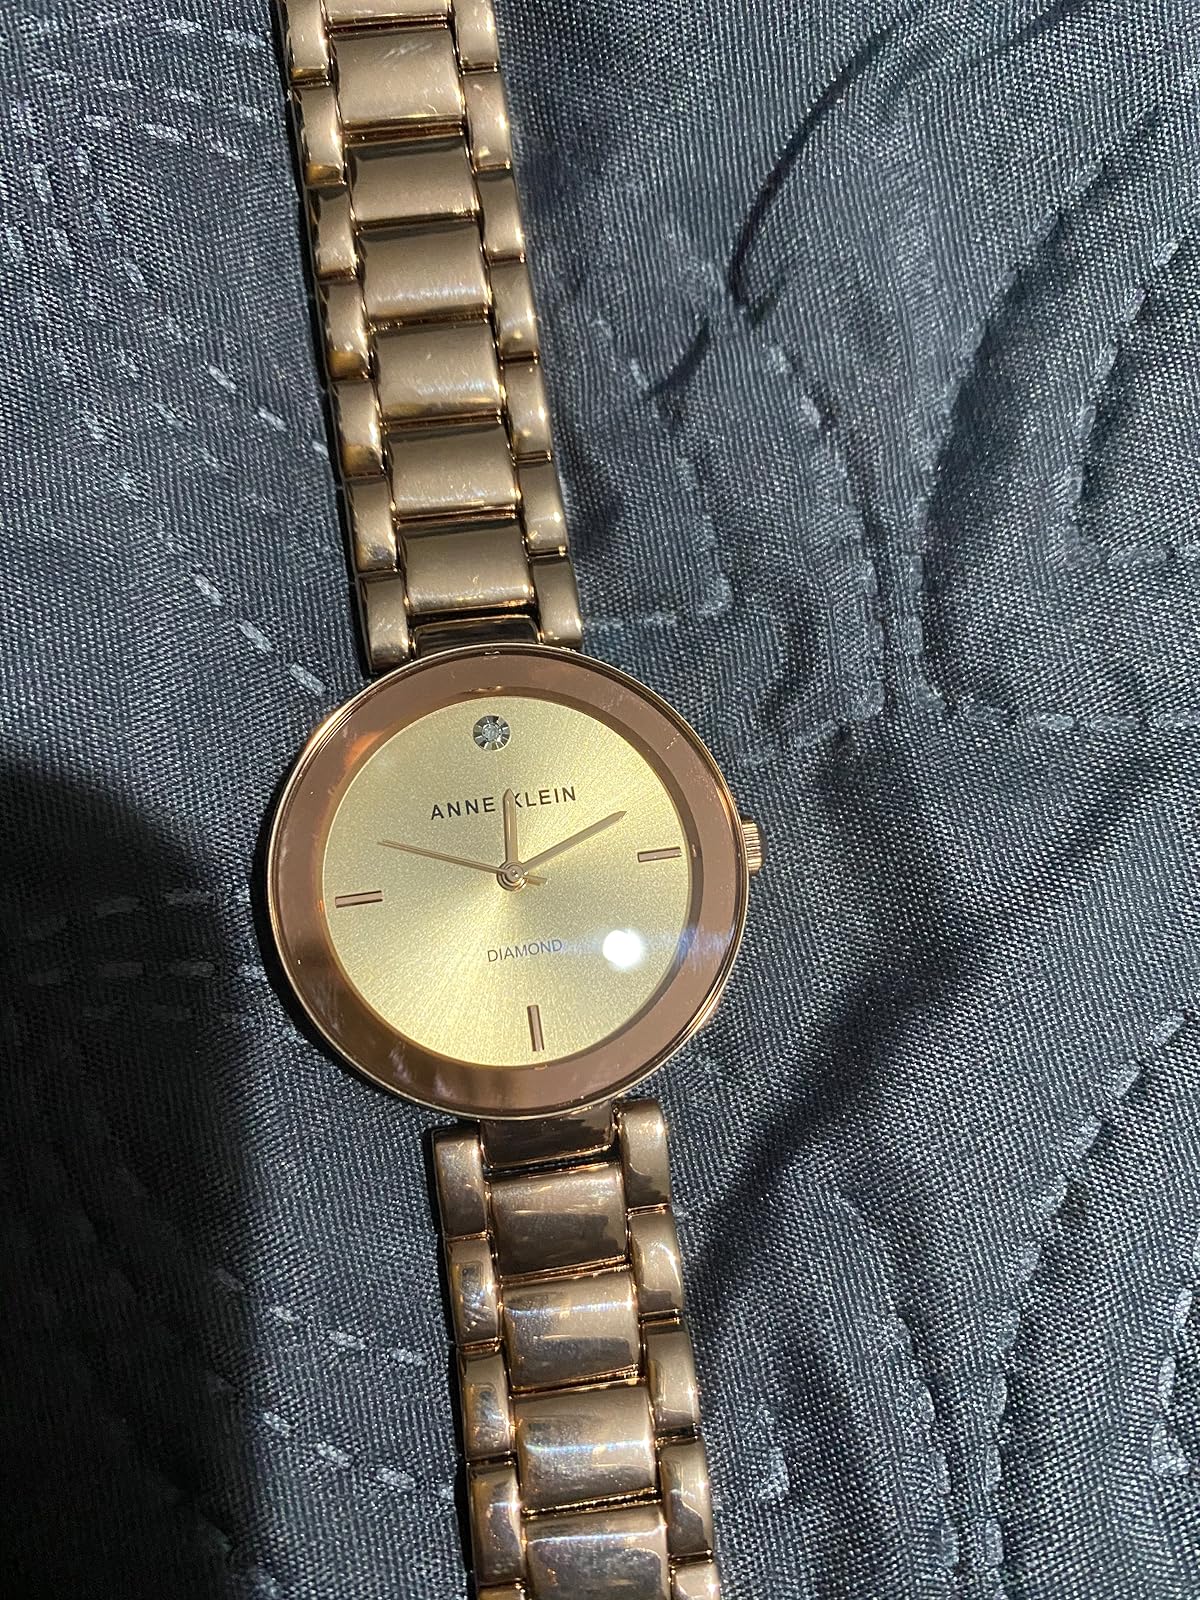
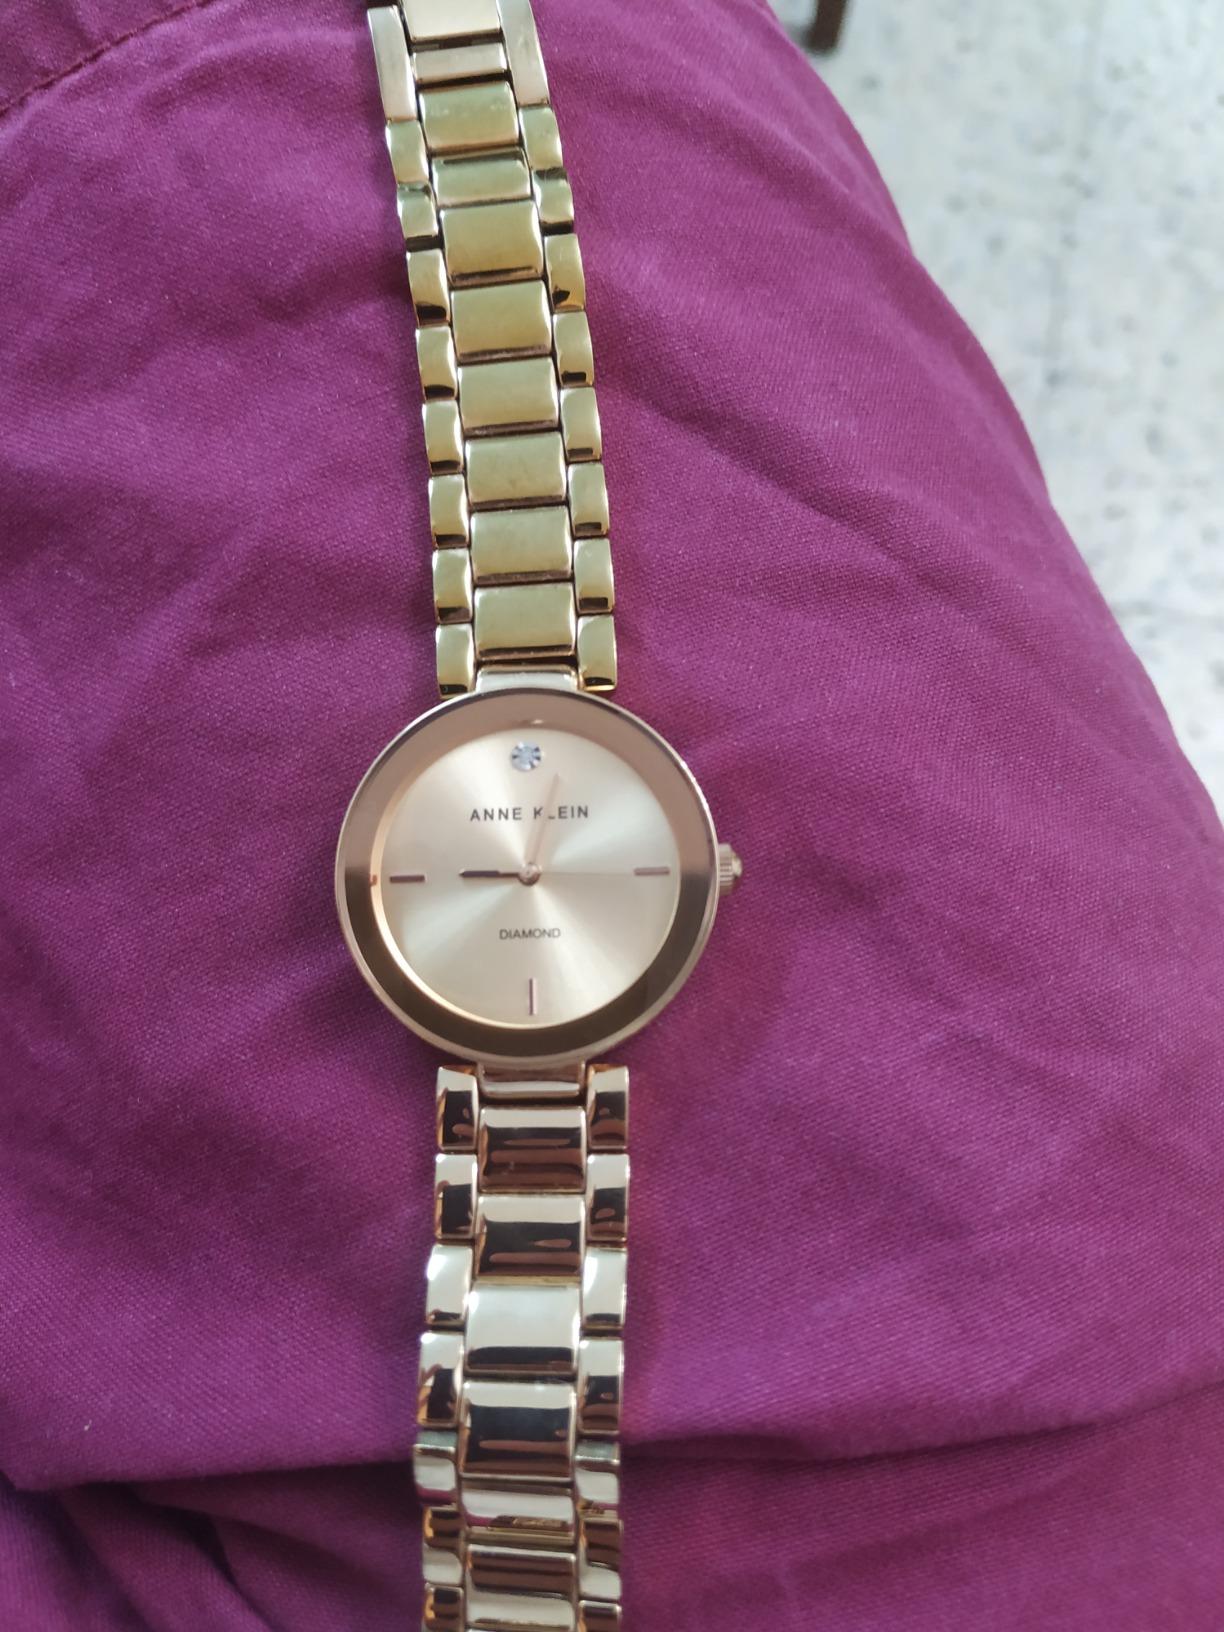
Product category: accessories_watch
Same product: yes